EV2 The Capitals Route

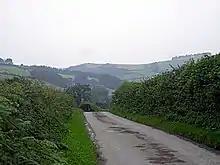
The EV2 in Powys, Wales

In the UK, the EV2 starts at Holyhead on the Isle of Anglesey and travels through the heart of Wales along the National Cycle Network's NCR8 "Lôn Las Cymru", taking in Snowdonia National Park and Brecon Beacons National Park. It passes through the Welsh capital of Cardiff before crossing the Severn, where it visits the cities of Bristol and Bath – connected by the Bristol and Bath Railway Path.